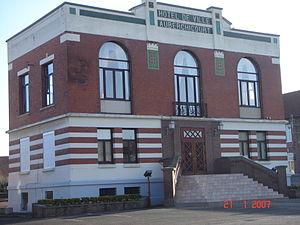
Auberchicourt est une commune française située dans le département du Nord, en région Hauts-de-France. La Compagnie des mines d'Aniche y a ouvert sans succès ses avaleresses Aglaé et La Paix, puis ses fosses Espérance et Sainte Marie.